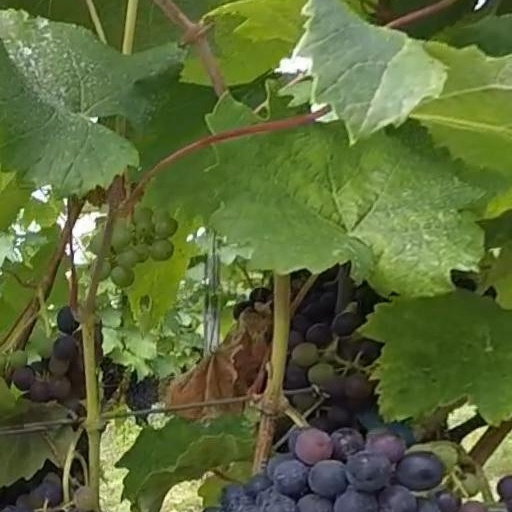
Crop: grape